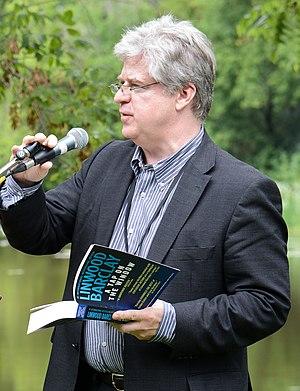
Cette nuit-là est un roman écrit par l'auteur Canadien Linwood Barclay en 2007 et paru sous le titre originel "No time for Goodbye". Il a été traduit en 40 langues, et notamment en Français par la traductrice Marieke Surtel, Il s'agit d'un roman policier, thriller.
Linwood Barclay est un écrivain et ancien éditorialiste canadien né en 1955 aux États-Unis.